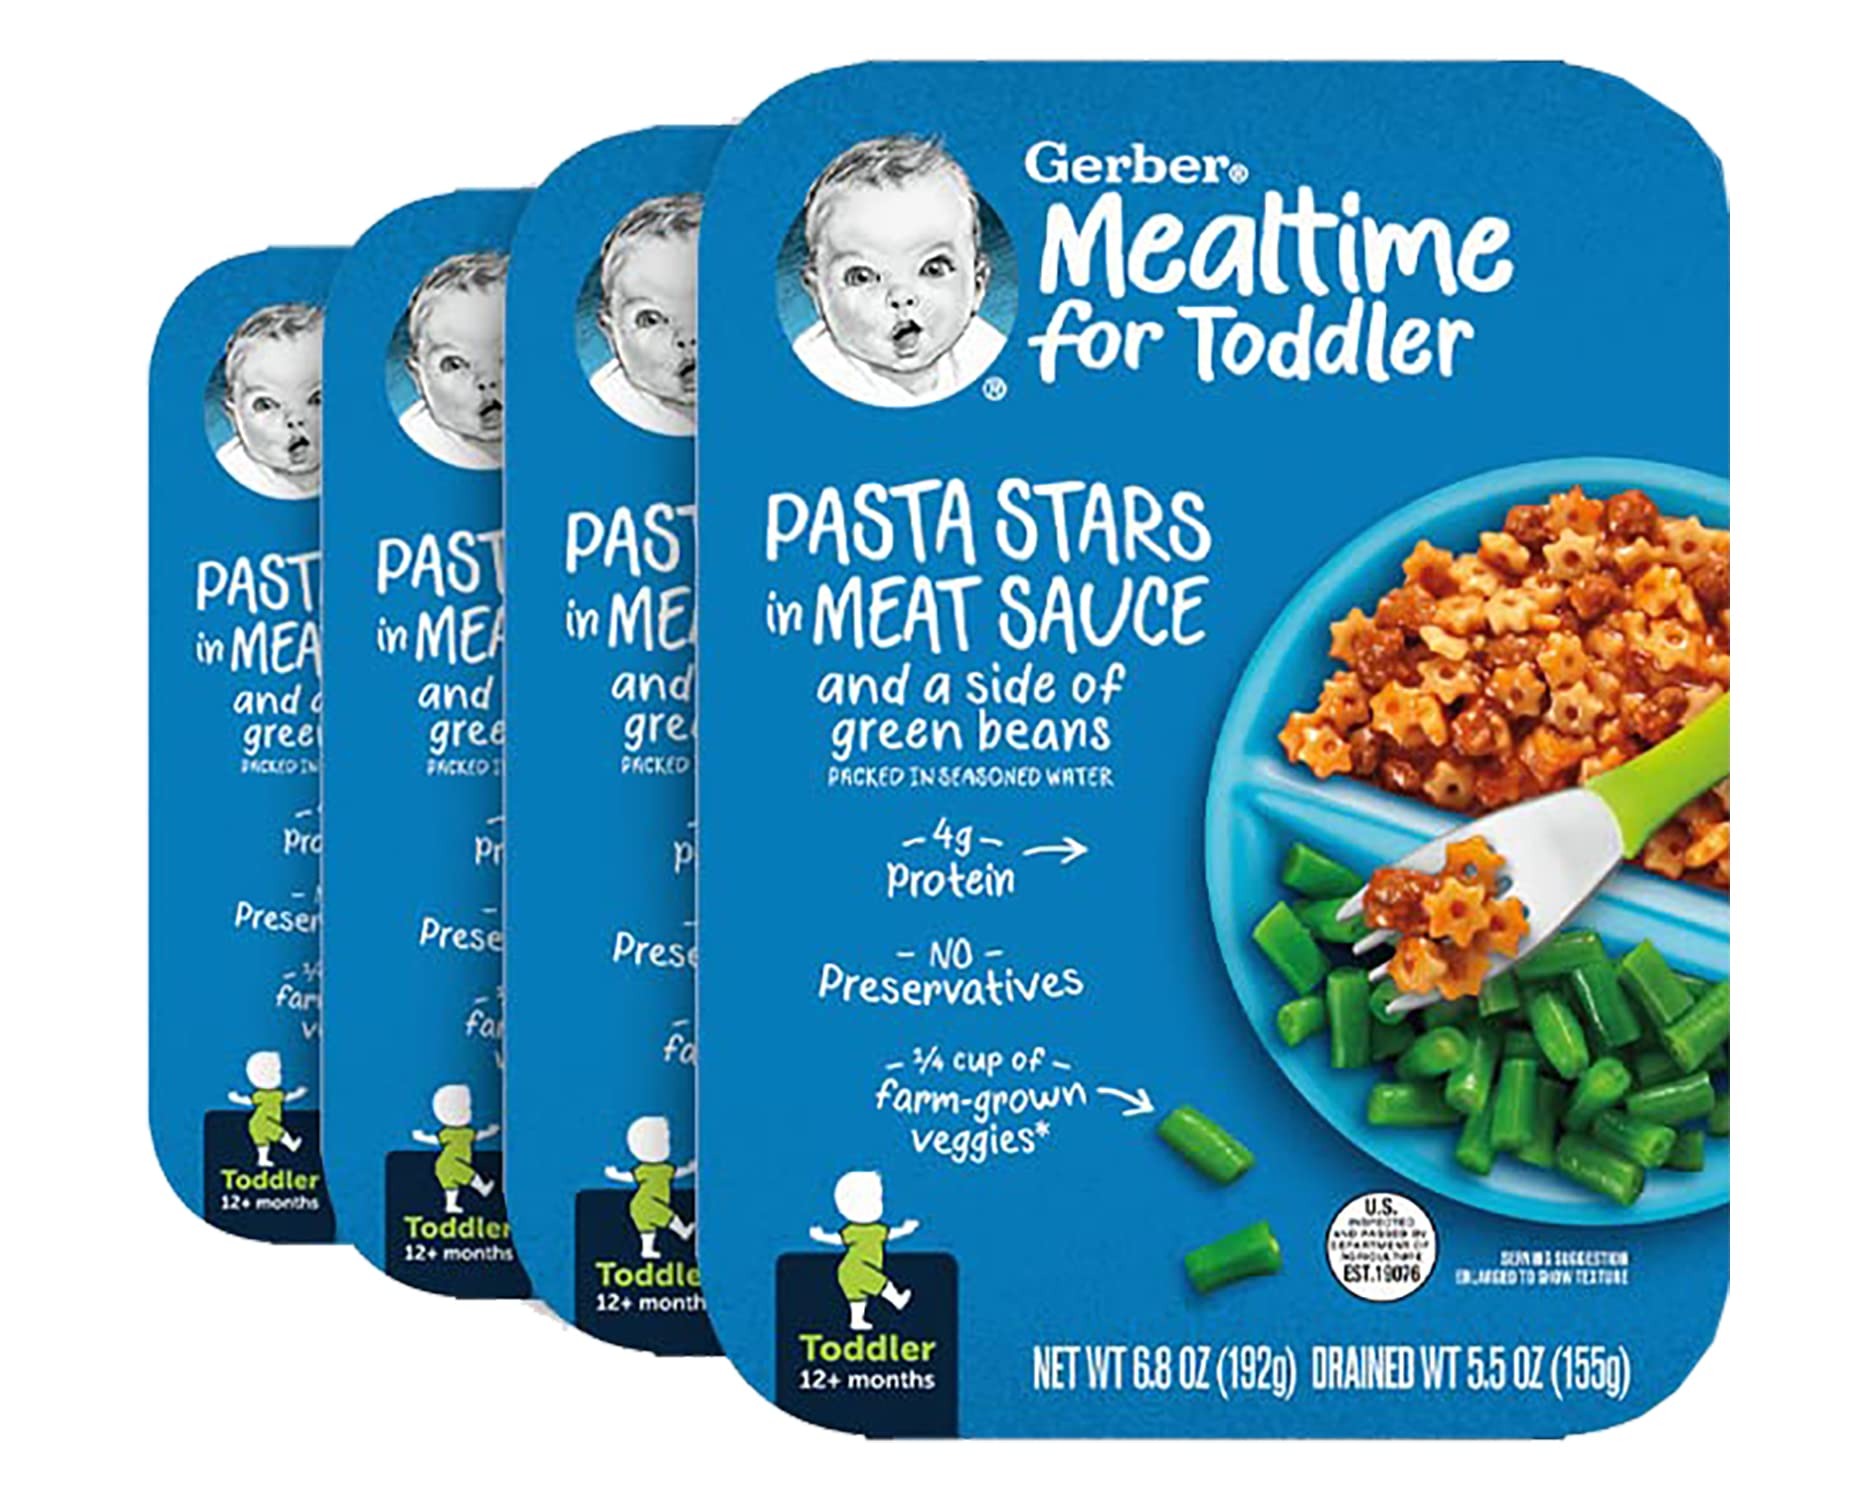
Item Name: Gerber Mealtime for Toddler Pasta Sauce in Meat Sauce with Side of Green Beans, Packed in Seasoned Water, Toddler Meal with No Preservatives, 6.8 OZ (Pack of 4)
Bullet Point 1: Easy-to-serve meal that meets your toddler’s developmental needs
Bullet Point 2: Made with your little one’s nutrition & feeding skills in mind, with food sized & slowly cooked to the right texture
Bullet Point 3: These Mealtime for Toddlers provide your toddler with 4g of protein & ¼ cup of farm-grown veggies
Bullet Point 4: Convenient meals made for Toddlers 12+ Months
Bullet Point 5: Packed in seasoned water; Made with No Preservatives
Product Description: Gerber Mealtime for Toddler Pasta Stars in Meat Sauce with a Side of Green Beans, Packed in Seasoned Water, For Toddlers 12+ Months, 6.8 OZ Tray: Mealtime Made Easy: First, we combine our ingredients and seal them up tight, then we slowly cook for just the right amount of time with no preservatives needed. Simplify mealtime by putting convenience first with Gerber Entrees. Made without preservatives, our microwavable containers are made without BPA for little one. All you have to do is heat it up & serve them some mealtime magic! Wholesome from Bowl to Belly: Specially made to meet your toddler’s developmental & nutritional needs, a wholesome entree is seconds away. Every bite contains protein & other nutrients in textures they’ll enjoy. Plus, they’re made without any artificial flavors, synthetic colors, or artificial sweeteners. Made for Milestones: Encourage your toddler to continue self-feeding with varieties they’ll love. These mealtime favorites are designed so your toddler can make the most out of every bite — no matter who is holding the spoon!
Value: 27.2
Unit: Ounce

Price: 2.96